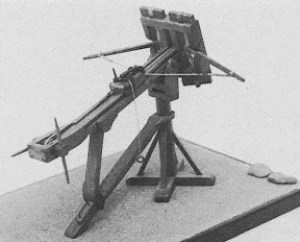
L'artillerie médiévale regroupe les armes lourdes employées au Moyen Âge. Suivant les périodes, trois classes principales d'armes se côtoient : les armes à torsion appelées aussi machines à ressort, les armes à balancier et enfin les armes à feu.
Les engins de siège des armées romaines étaient, pour la plupart, dérivés des techniques de siège grecques. Relativement peu d’efforts ont été accomplis pour faire évoluer la technologie, mais les Romains ont développé sans relâche un style agressif de guerre de siège. Jules César apporta beaucoup de soins à intégrer les progrès des engins de siège et entreprit d'organiser leur utilisation pour une efficacité optimale sur le champ de bataille.
Le scorpion ou scorpio était une pièce d’artillerie névrobalistique romaine apparue en 50 av. J.-C., et consistant en une version moderne et plus petite de la baliste développée au cours de la grèce antique. D’origine probablement grecque puis adoptée et utilisée à grande échelle par les légions romaines, elle a été décrite en détail par Vitruve, avec la dernière innovation majeure qui était la cheiroballista. À la différence d'un arc qui fonctionne grâce à la torsion de ses bras, le scorpion utilisait un système de ressort de torsion permettant d'obtenir une très grande puissance pour les bras et donc une grande vitesse d'éjection pour les flèches. Cette arme remarquable par sa précision et sa puissance était particulièrement redoutée par les ennemis de l’Empire romain.
La baliste était un engin de siège développé à partir d'une arme grecque plus ancienne.